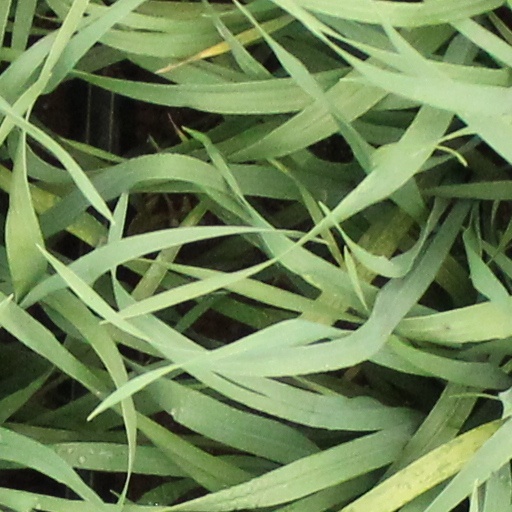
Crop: wheat